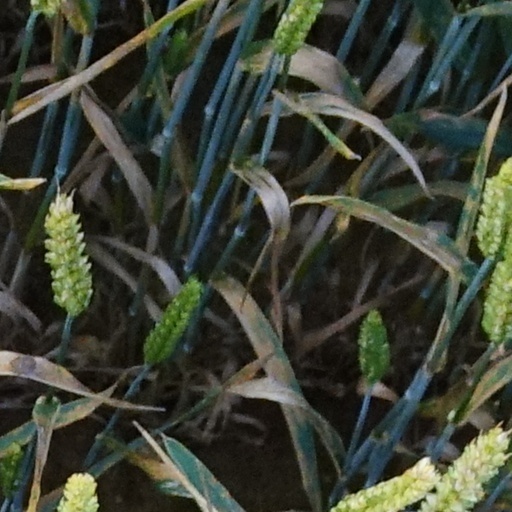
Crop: wheat